Greater Portland Metro

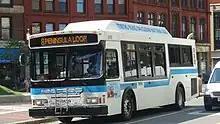
Route 8 bus in a pre-2017 livery

METRO operates two hubs: one in downtown Portland, called the METRO Pulse, and one in downtown Westbrook, also known as the Westbrook Hub. Additionally, the Portland Transportation Center, which provides an intercity bus connection and Amtrak service, serves as a major transfer point.